Julius von Payer

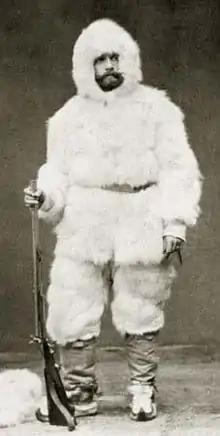
Payer in snow suit

In 1868 he was invited by the German geographer August Petermann to participate in the 2nd German North Polar Expedition as a topographer. Travelling to the coast of East Greenland on the "Germania" under Captain Carl Koldewey in 1869–1870, they reached as far north as Shannon Island. In 1871 he participated in the preliminary Austro-Hungarian expedition to Novaya Zemlya, with Karl Weyprecht.